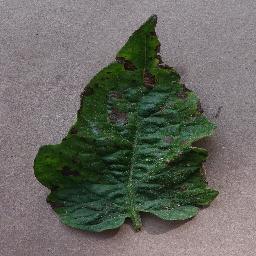
Label: Tomato___Early_blight